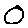
Label: 0